Conspiracy theories about the death of Diana, Princess of Wales

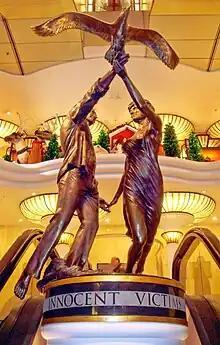
"Innocent Victims", one of two memorials previously displayed in Harrods

There are many conspiracy theories surrounding the death of Diana, Princess of Wales, on 31 August 1997. Official investigations in both Britain and France found that Diana died in a manner consistent with media reports following the fatal car crash in Paris. In 1999, a French investigation concluded that Diana died as the result of a crash; French investigating judge Hervé Stéphan concluded that the paparazzi were some distance from the Mercedes S280 when it crashed and were not responsible for manslaughter. After hearing evidence at the British inquest, a jury in 2008 returned a verdict of "unlawful killing" by driver Henri Paul and the paparazzi pursuing the car. The jury's verdict also stated: "In addition, the death of the deceased was caused or contributed to by the fact that the deceased were not wearing a seat belt and by the fact that the Mercedes struck the pillar in the Pont de l'Alma tunnel rather than colliding with something else."